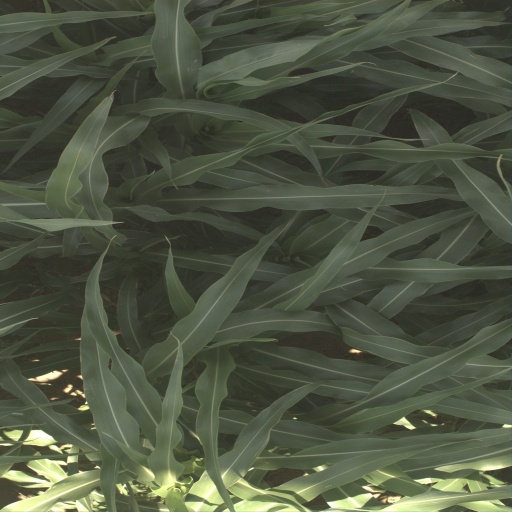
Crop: sorghum